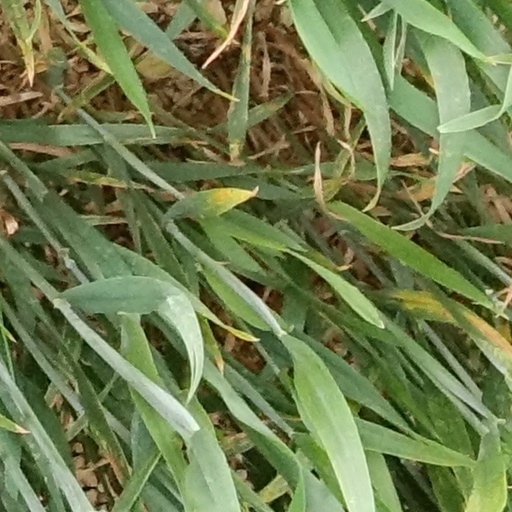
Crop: wheat